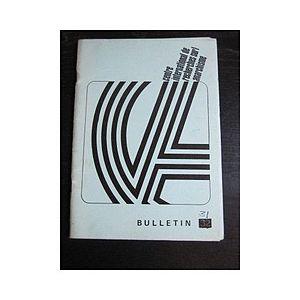
Bulletin du Centre international de recherches sur l'anarchisme (Lausanne)
Le Centre international de recherches sur l'anarchisme de Lausanne a été fondé en 1957 à Genève. Il s'agit de la plus grande bibliothèque spécialisée en Europe dans le domaine de l'anarchisme.